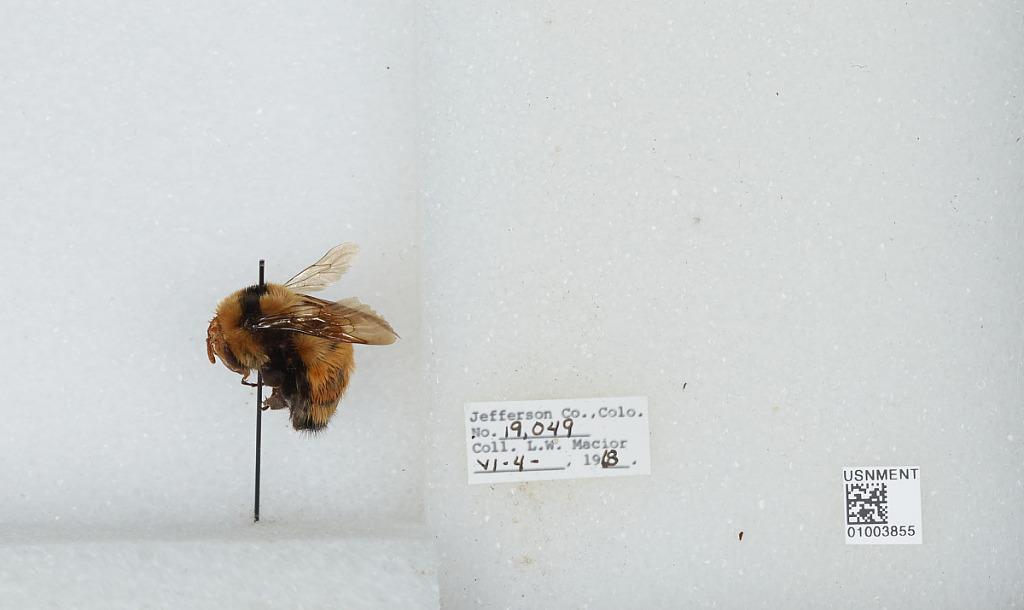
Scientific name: Bombus (Pyrobombus) huntii Greene
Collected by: L. Macior
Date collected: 1968-6-4
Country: United States
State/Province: Colorado
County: Jefferson
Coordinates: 39.3772, -105.801